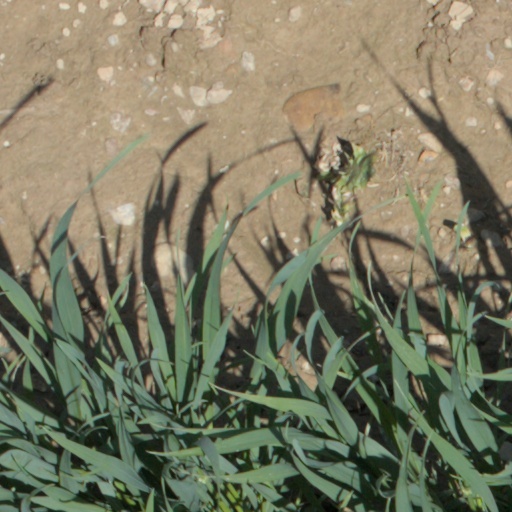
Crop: wheat